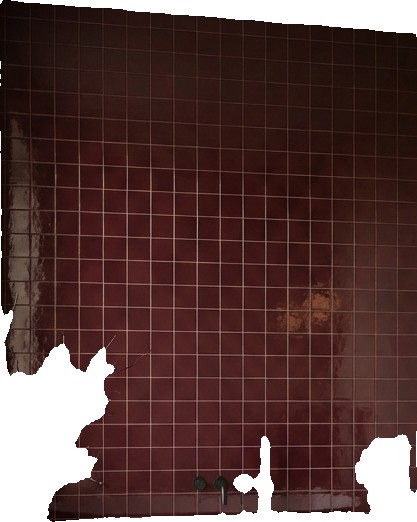
Surface category: cladding